Northwest Airlink

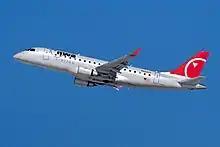
Northwest Airlink Embraer E175 in 2009

Northwest Airlink was the brand name of Northwest Airlines' regional airline service, which flew turboprop and regional jet aircraft from Northwest's domestic hubs in Minneapolis, Detroit, and Memphis. Service was primarily to small-to-medium-sized cities and towns where larger aircraft might not be economical to operate and also to larger markets to either provide additional capacity or more frequent flights than could be justified using mainline aircraft. The Northwest Airlink trade name was replaced by the Delta Connection trade name for Delta Air Lines following the Delta/Northwest merger.